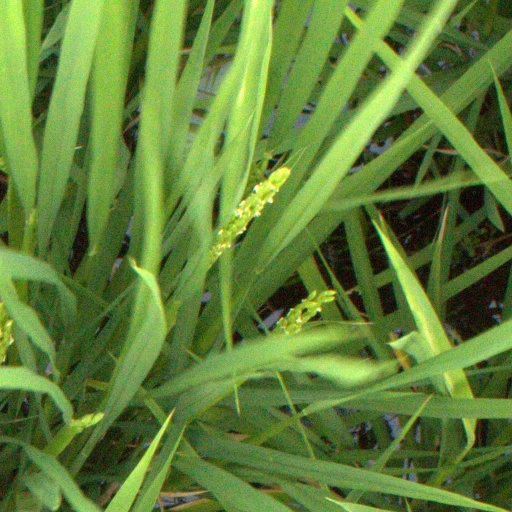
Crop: rice